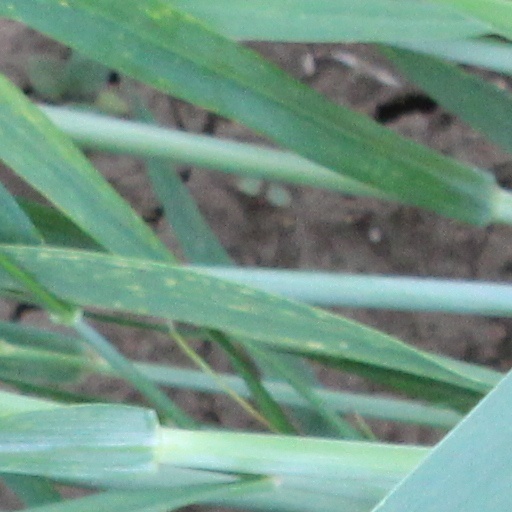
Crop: wheat